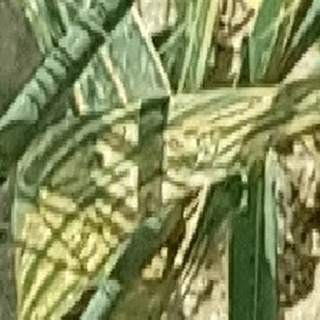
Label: wheat_yellow_rust